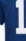
Number: 1